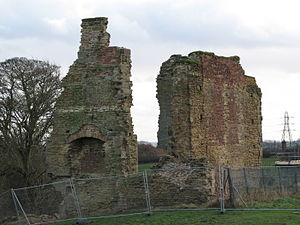
Codnor Castle
Codnor Castle set fra nordvest.
Codnor Castle er ruinen af en middelalderborg i Derbyshire, England.